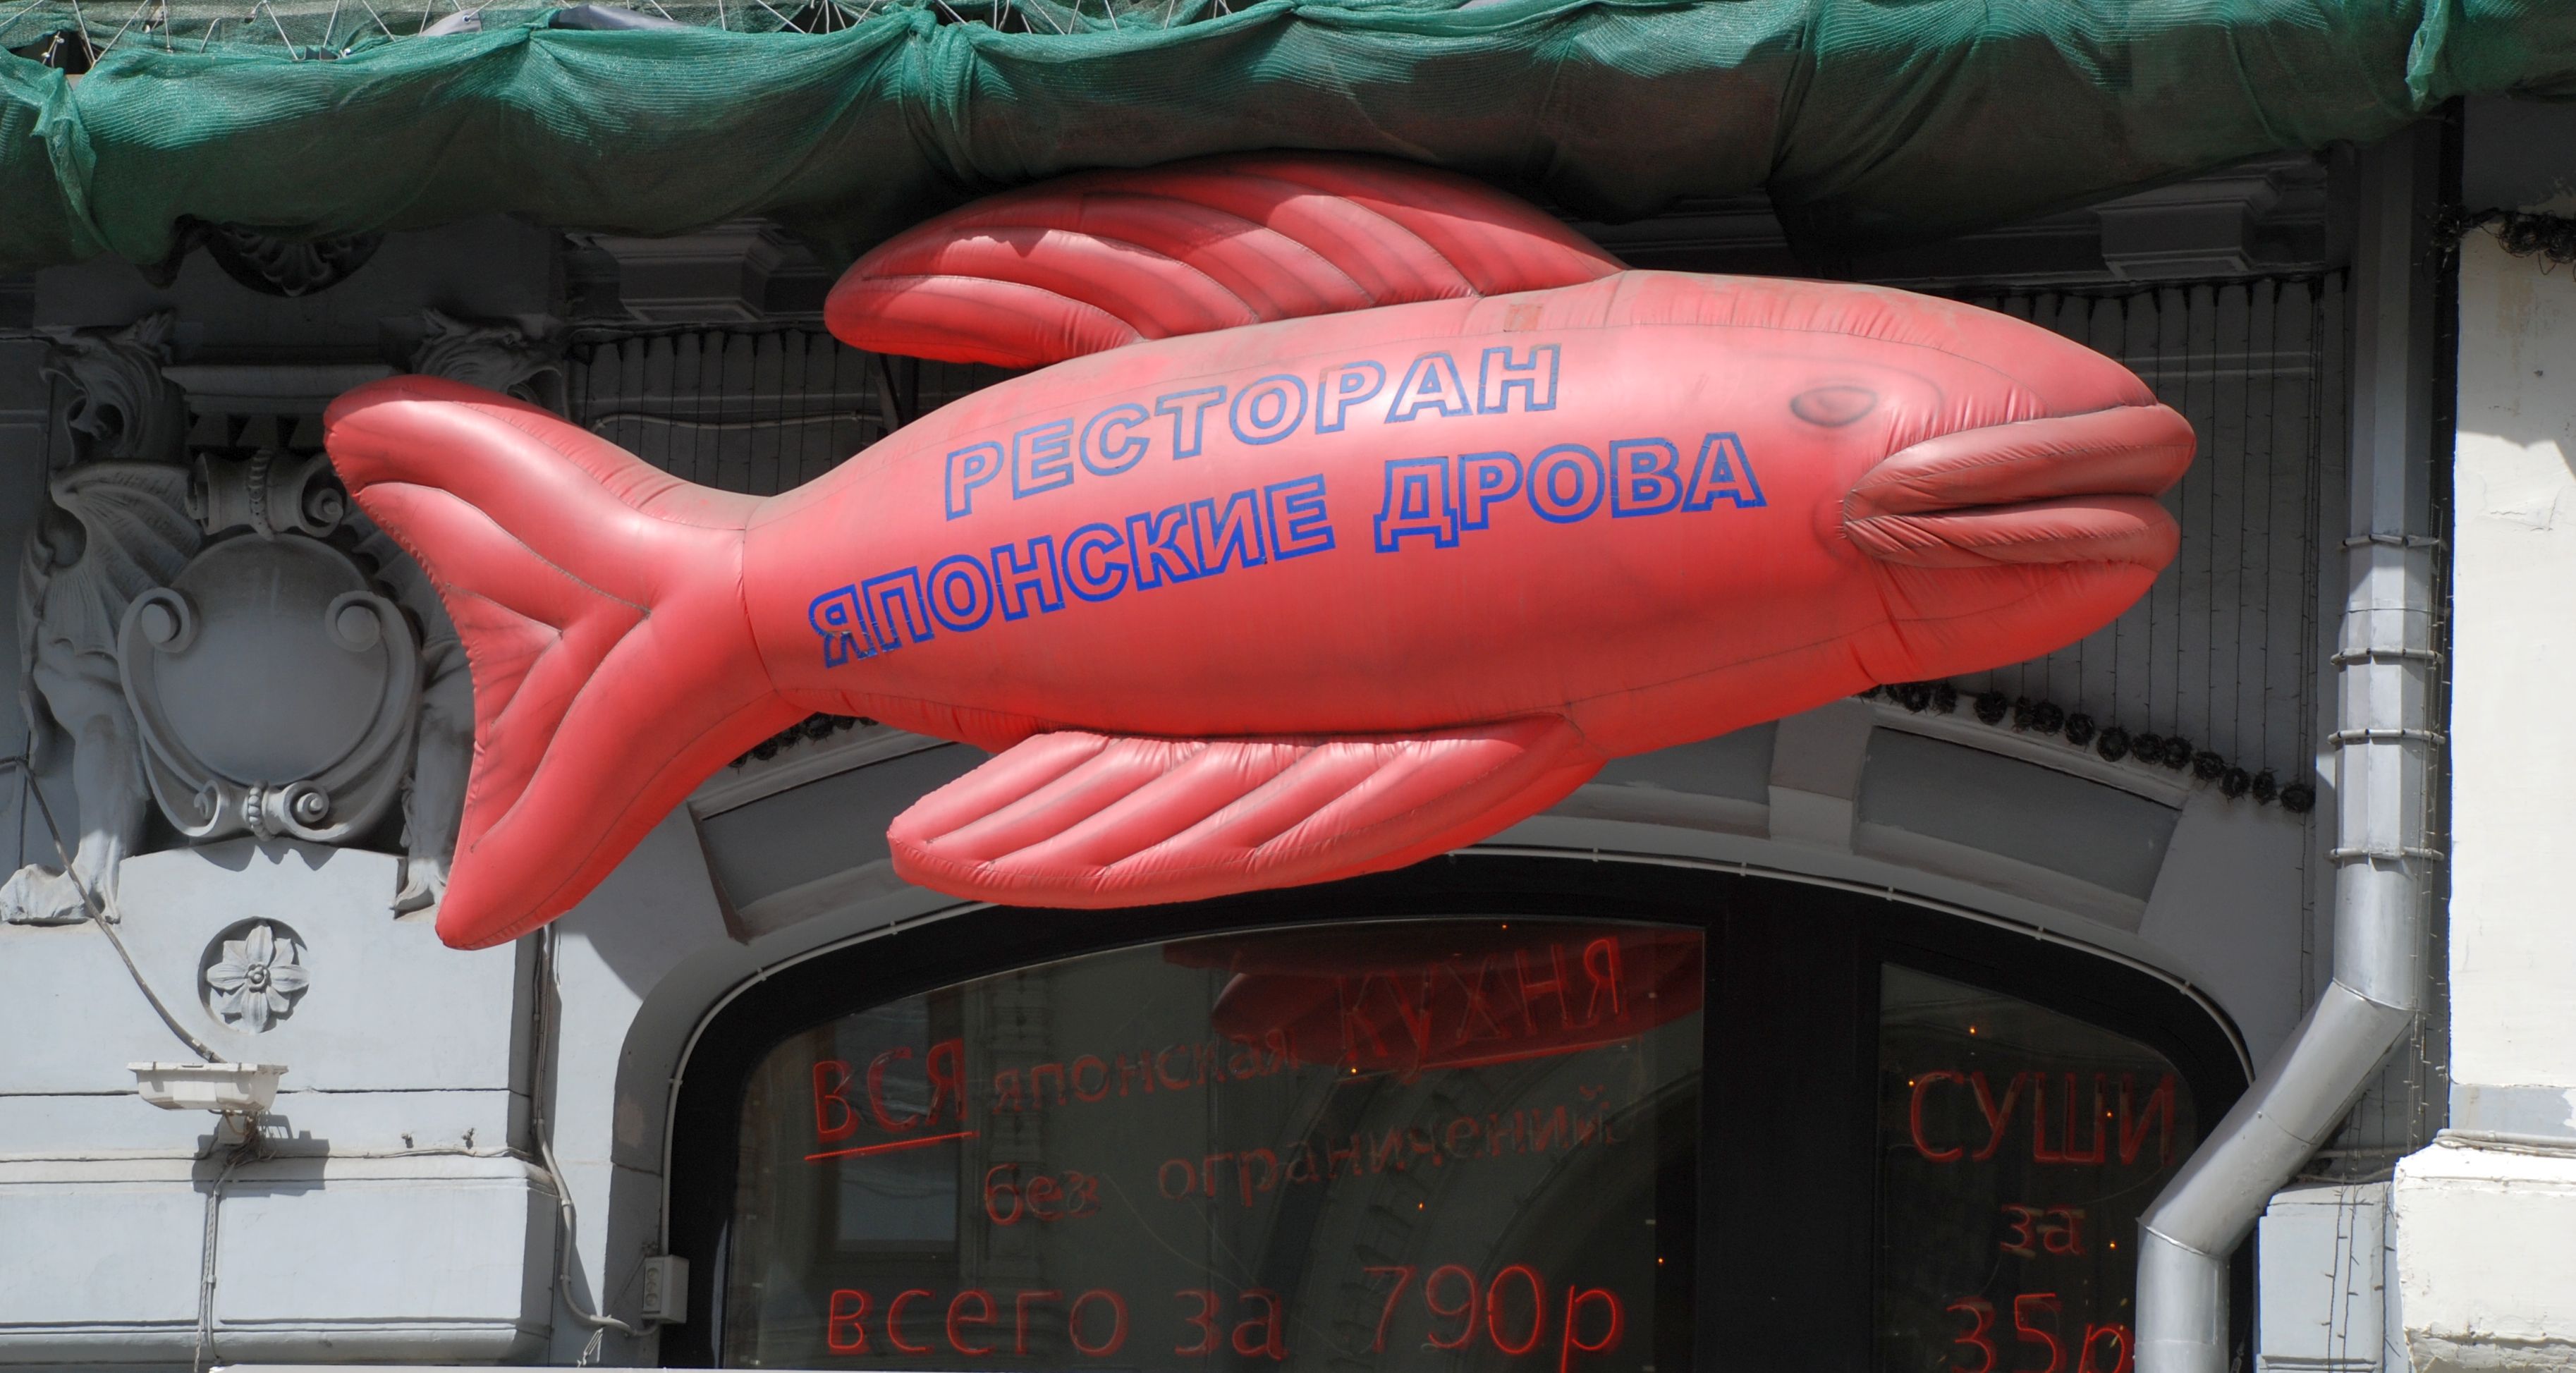
city, red, vehicle, amusement park, nikon, moscow, russia, d80, games, moskau, nikond80, moscou, inflatable